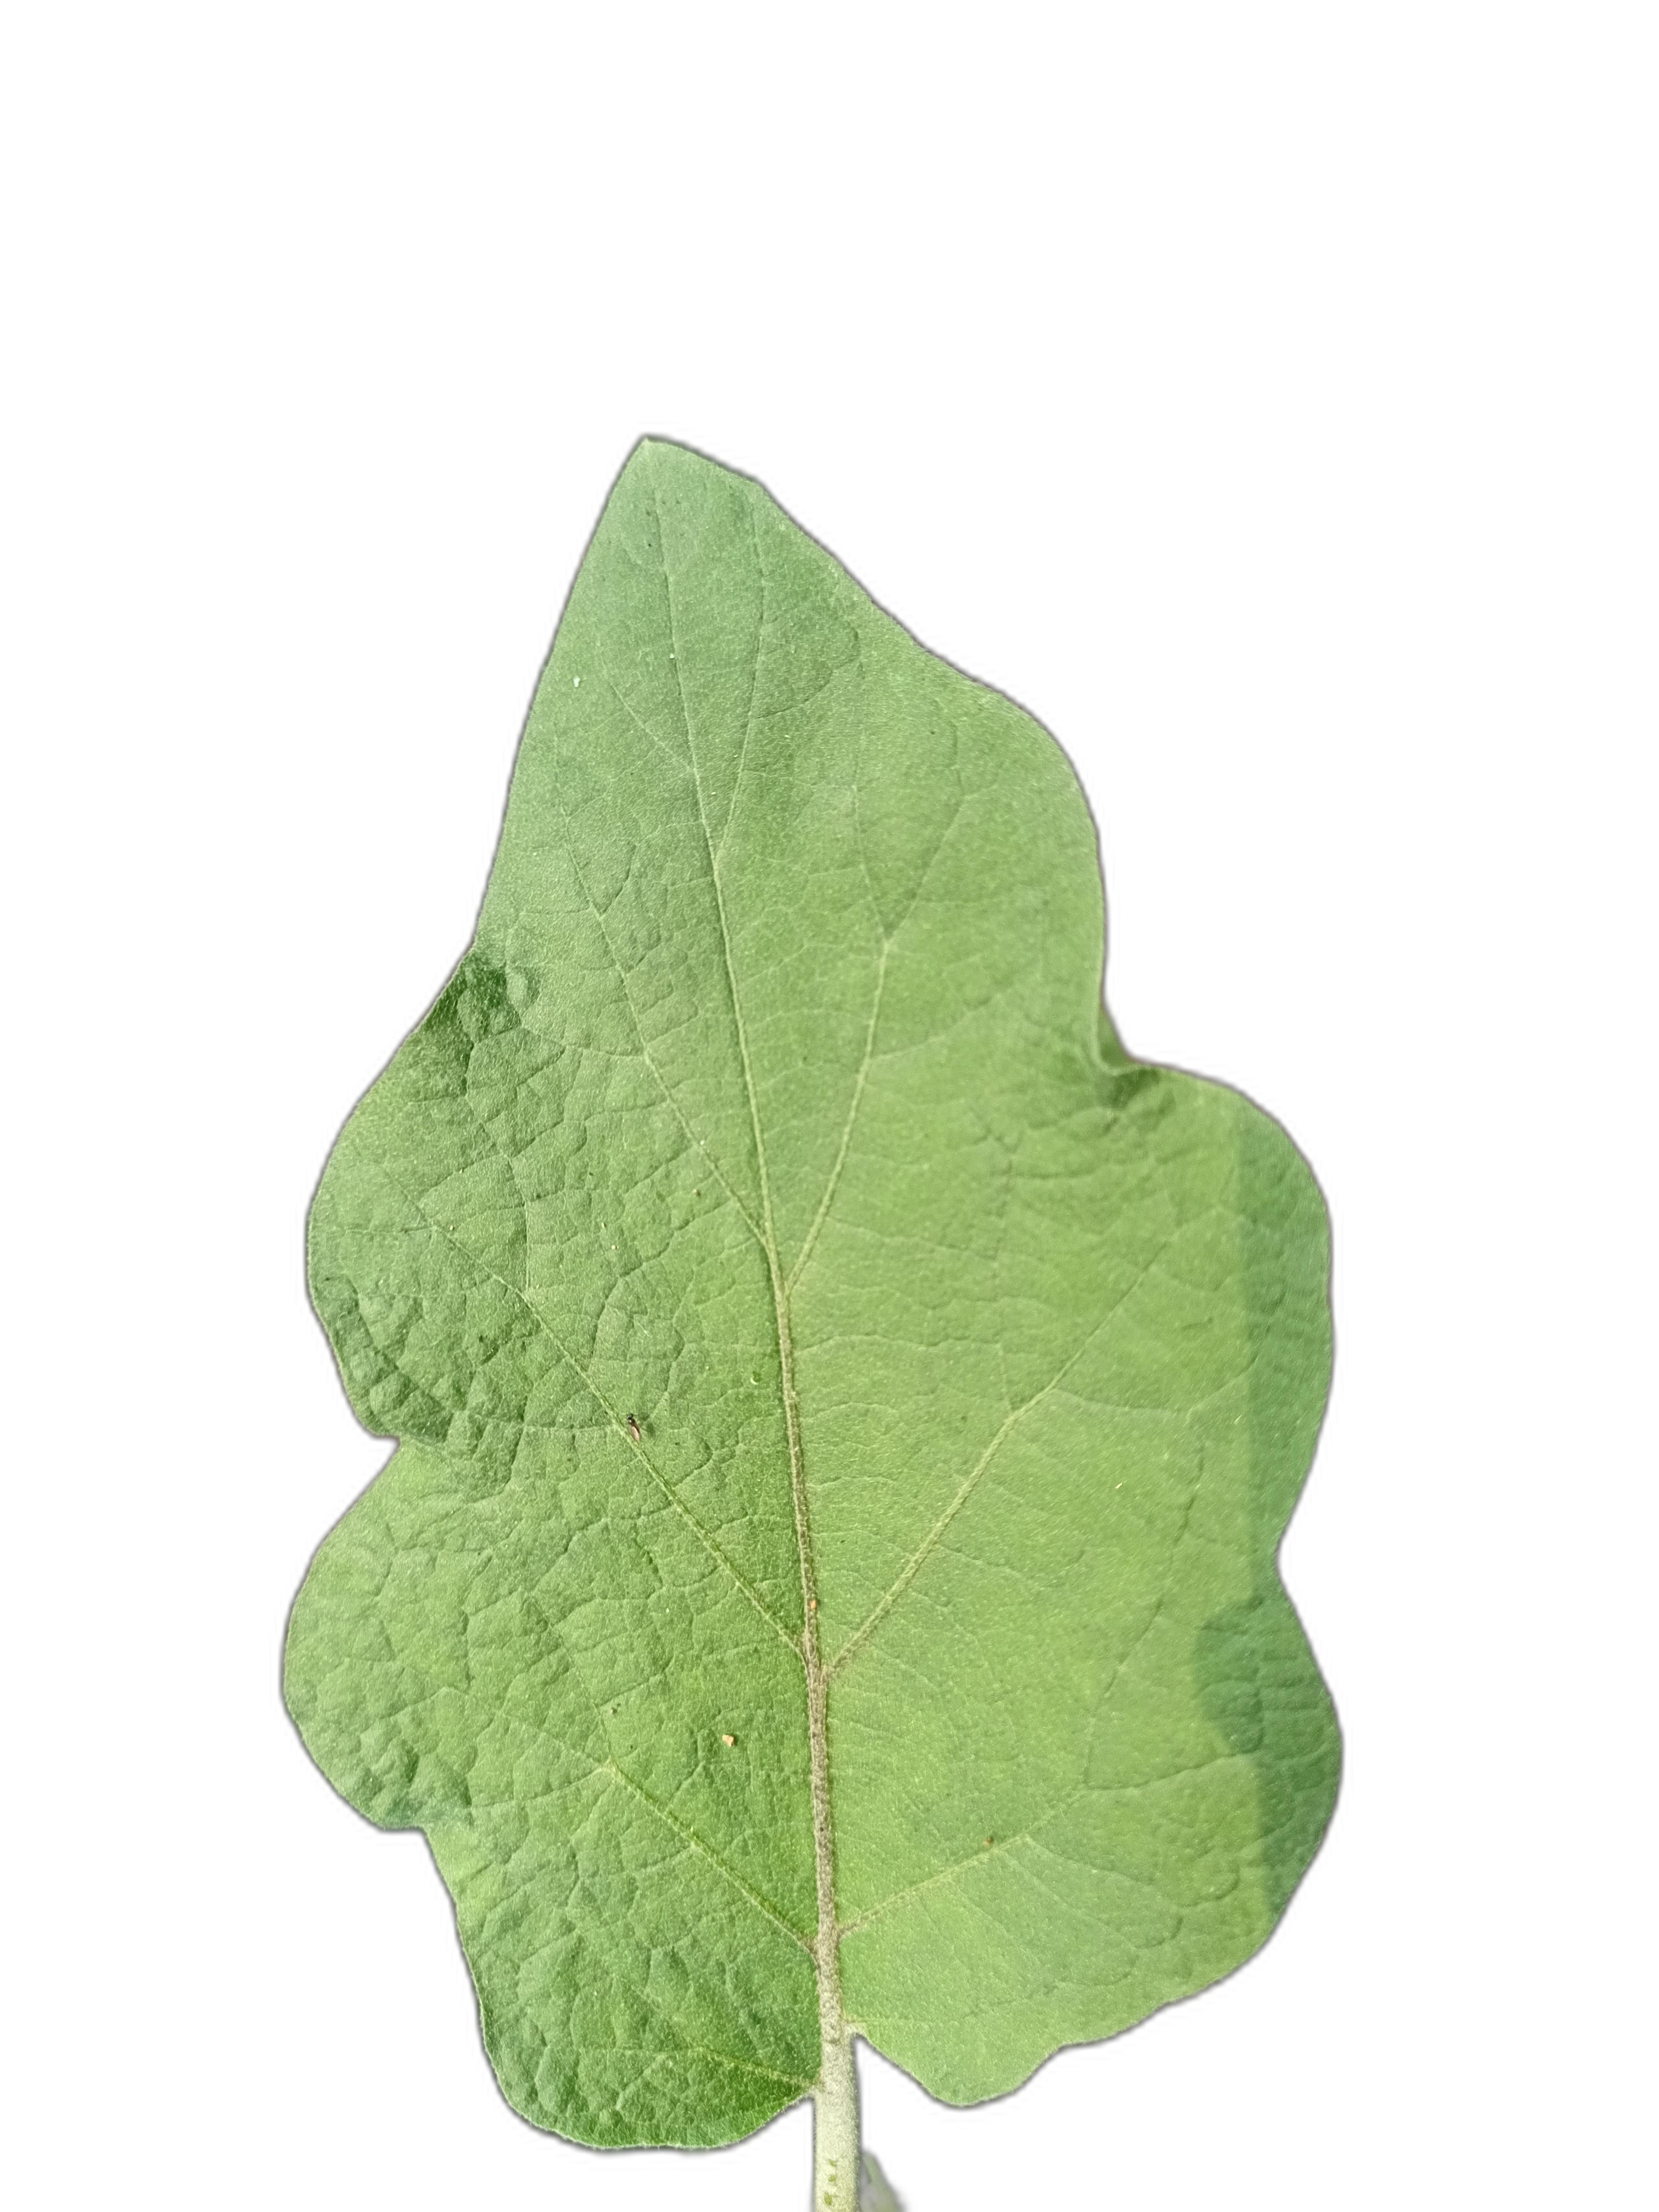
Label: Healthy Leaf